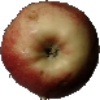
Label: red_apple